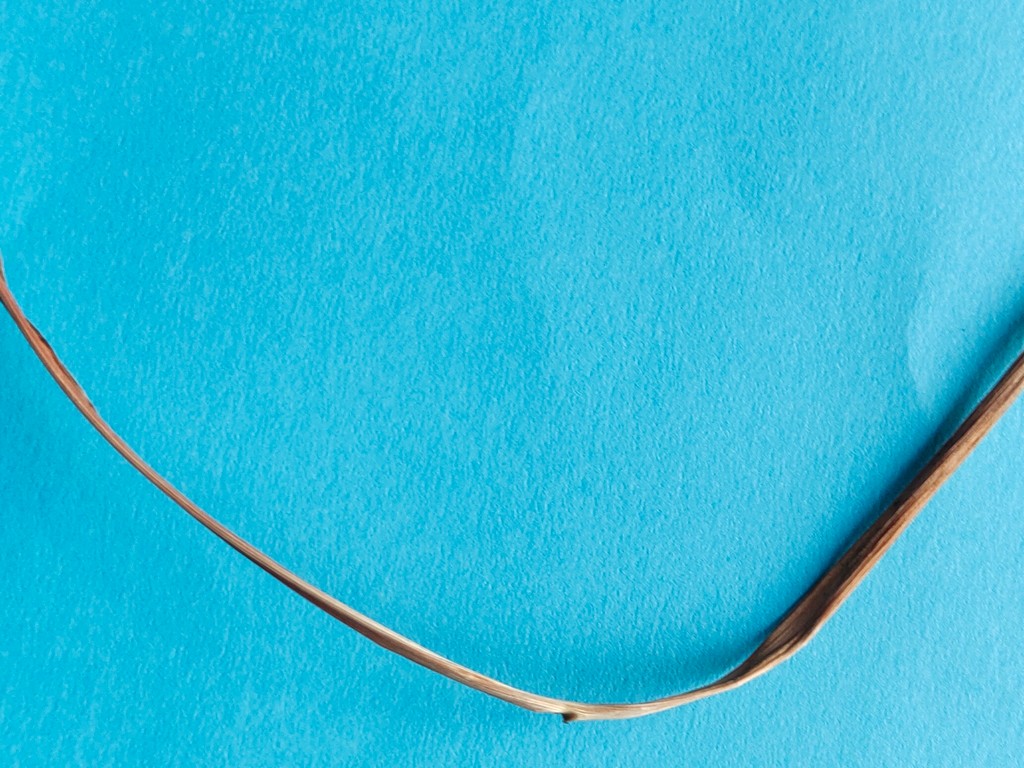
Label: Dried